Williamson's Liverpool Advertiser

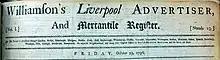

Williamson's Liverpool Advertiser was the first successful newspaper published in Liverpool. A previous newspaper had been founded in 1712, but it failed after two years. However, on 28 May 1756, Robert Williamson, a local printer, launched "Williamson's Liverpool Advertiser".